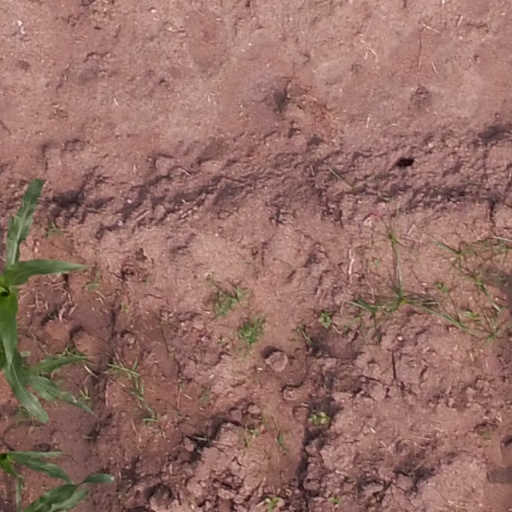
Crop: maize; corn